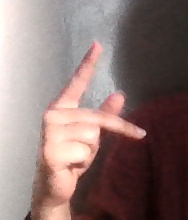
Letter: dha